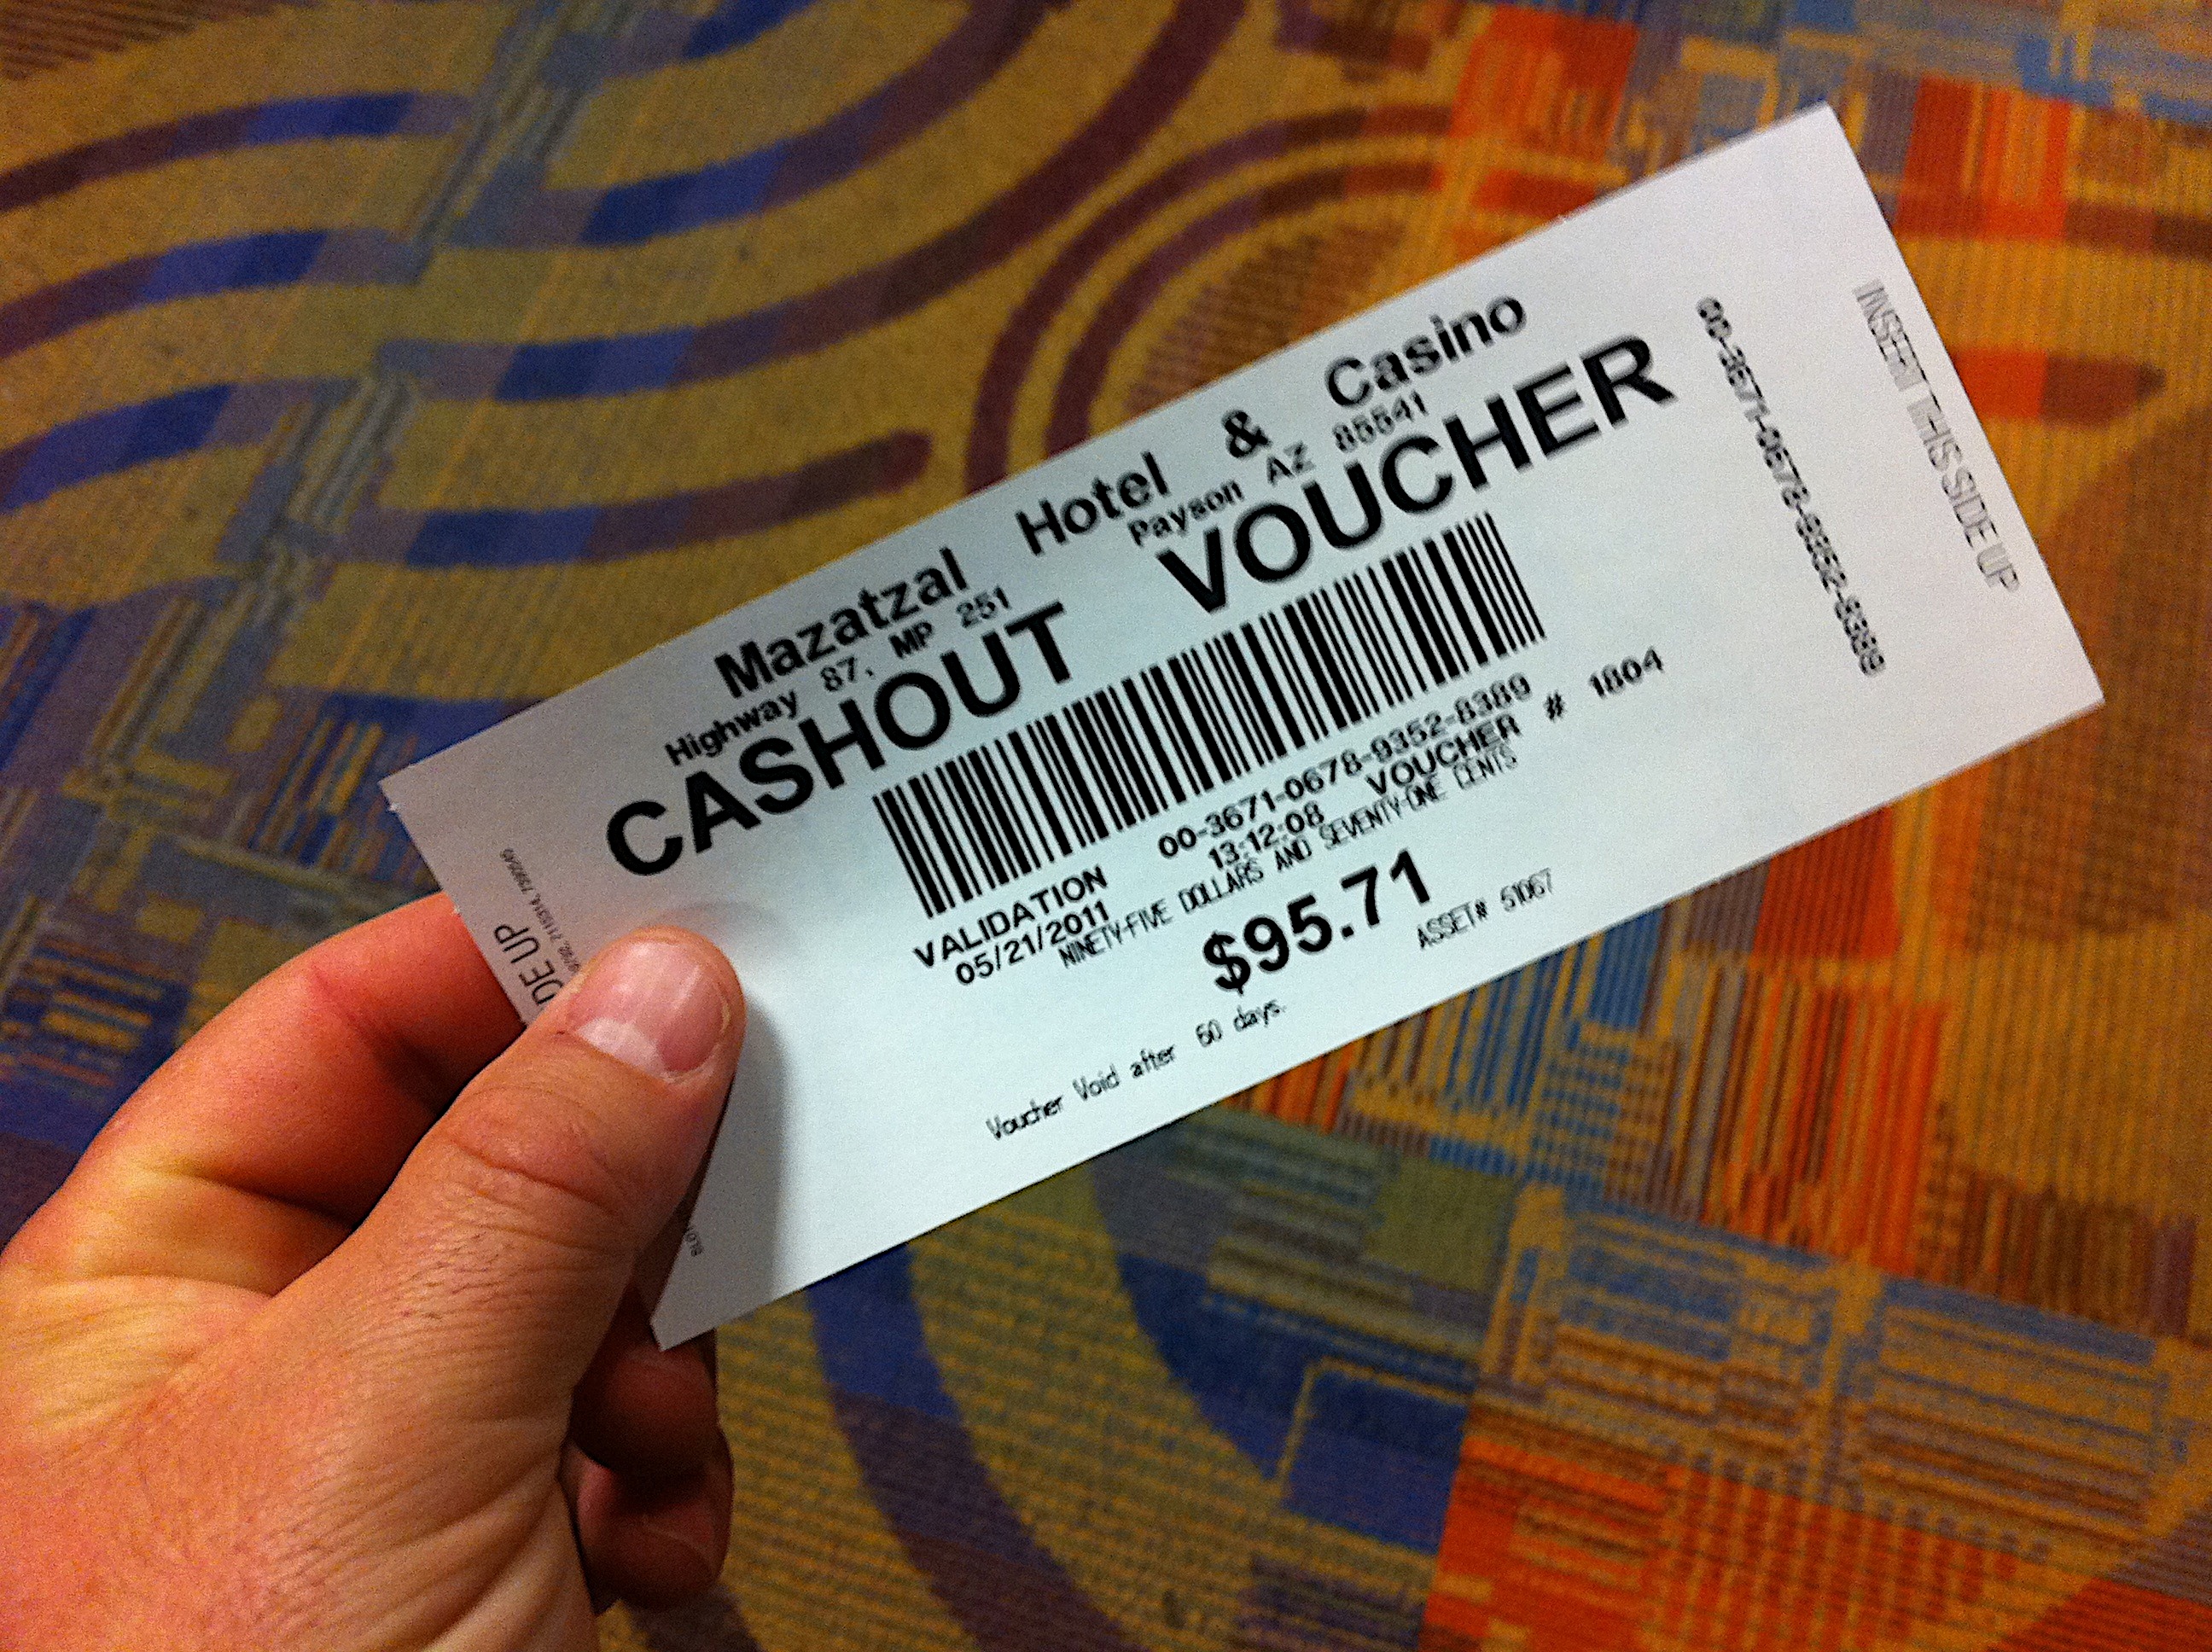
text, ticket